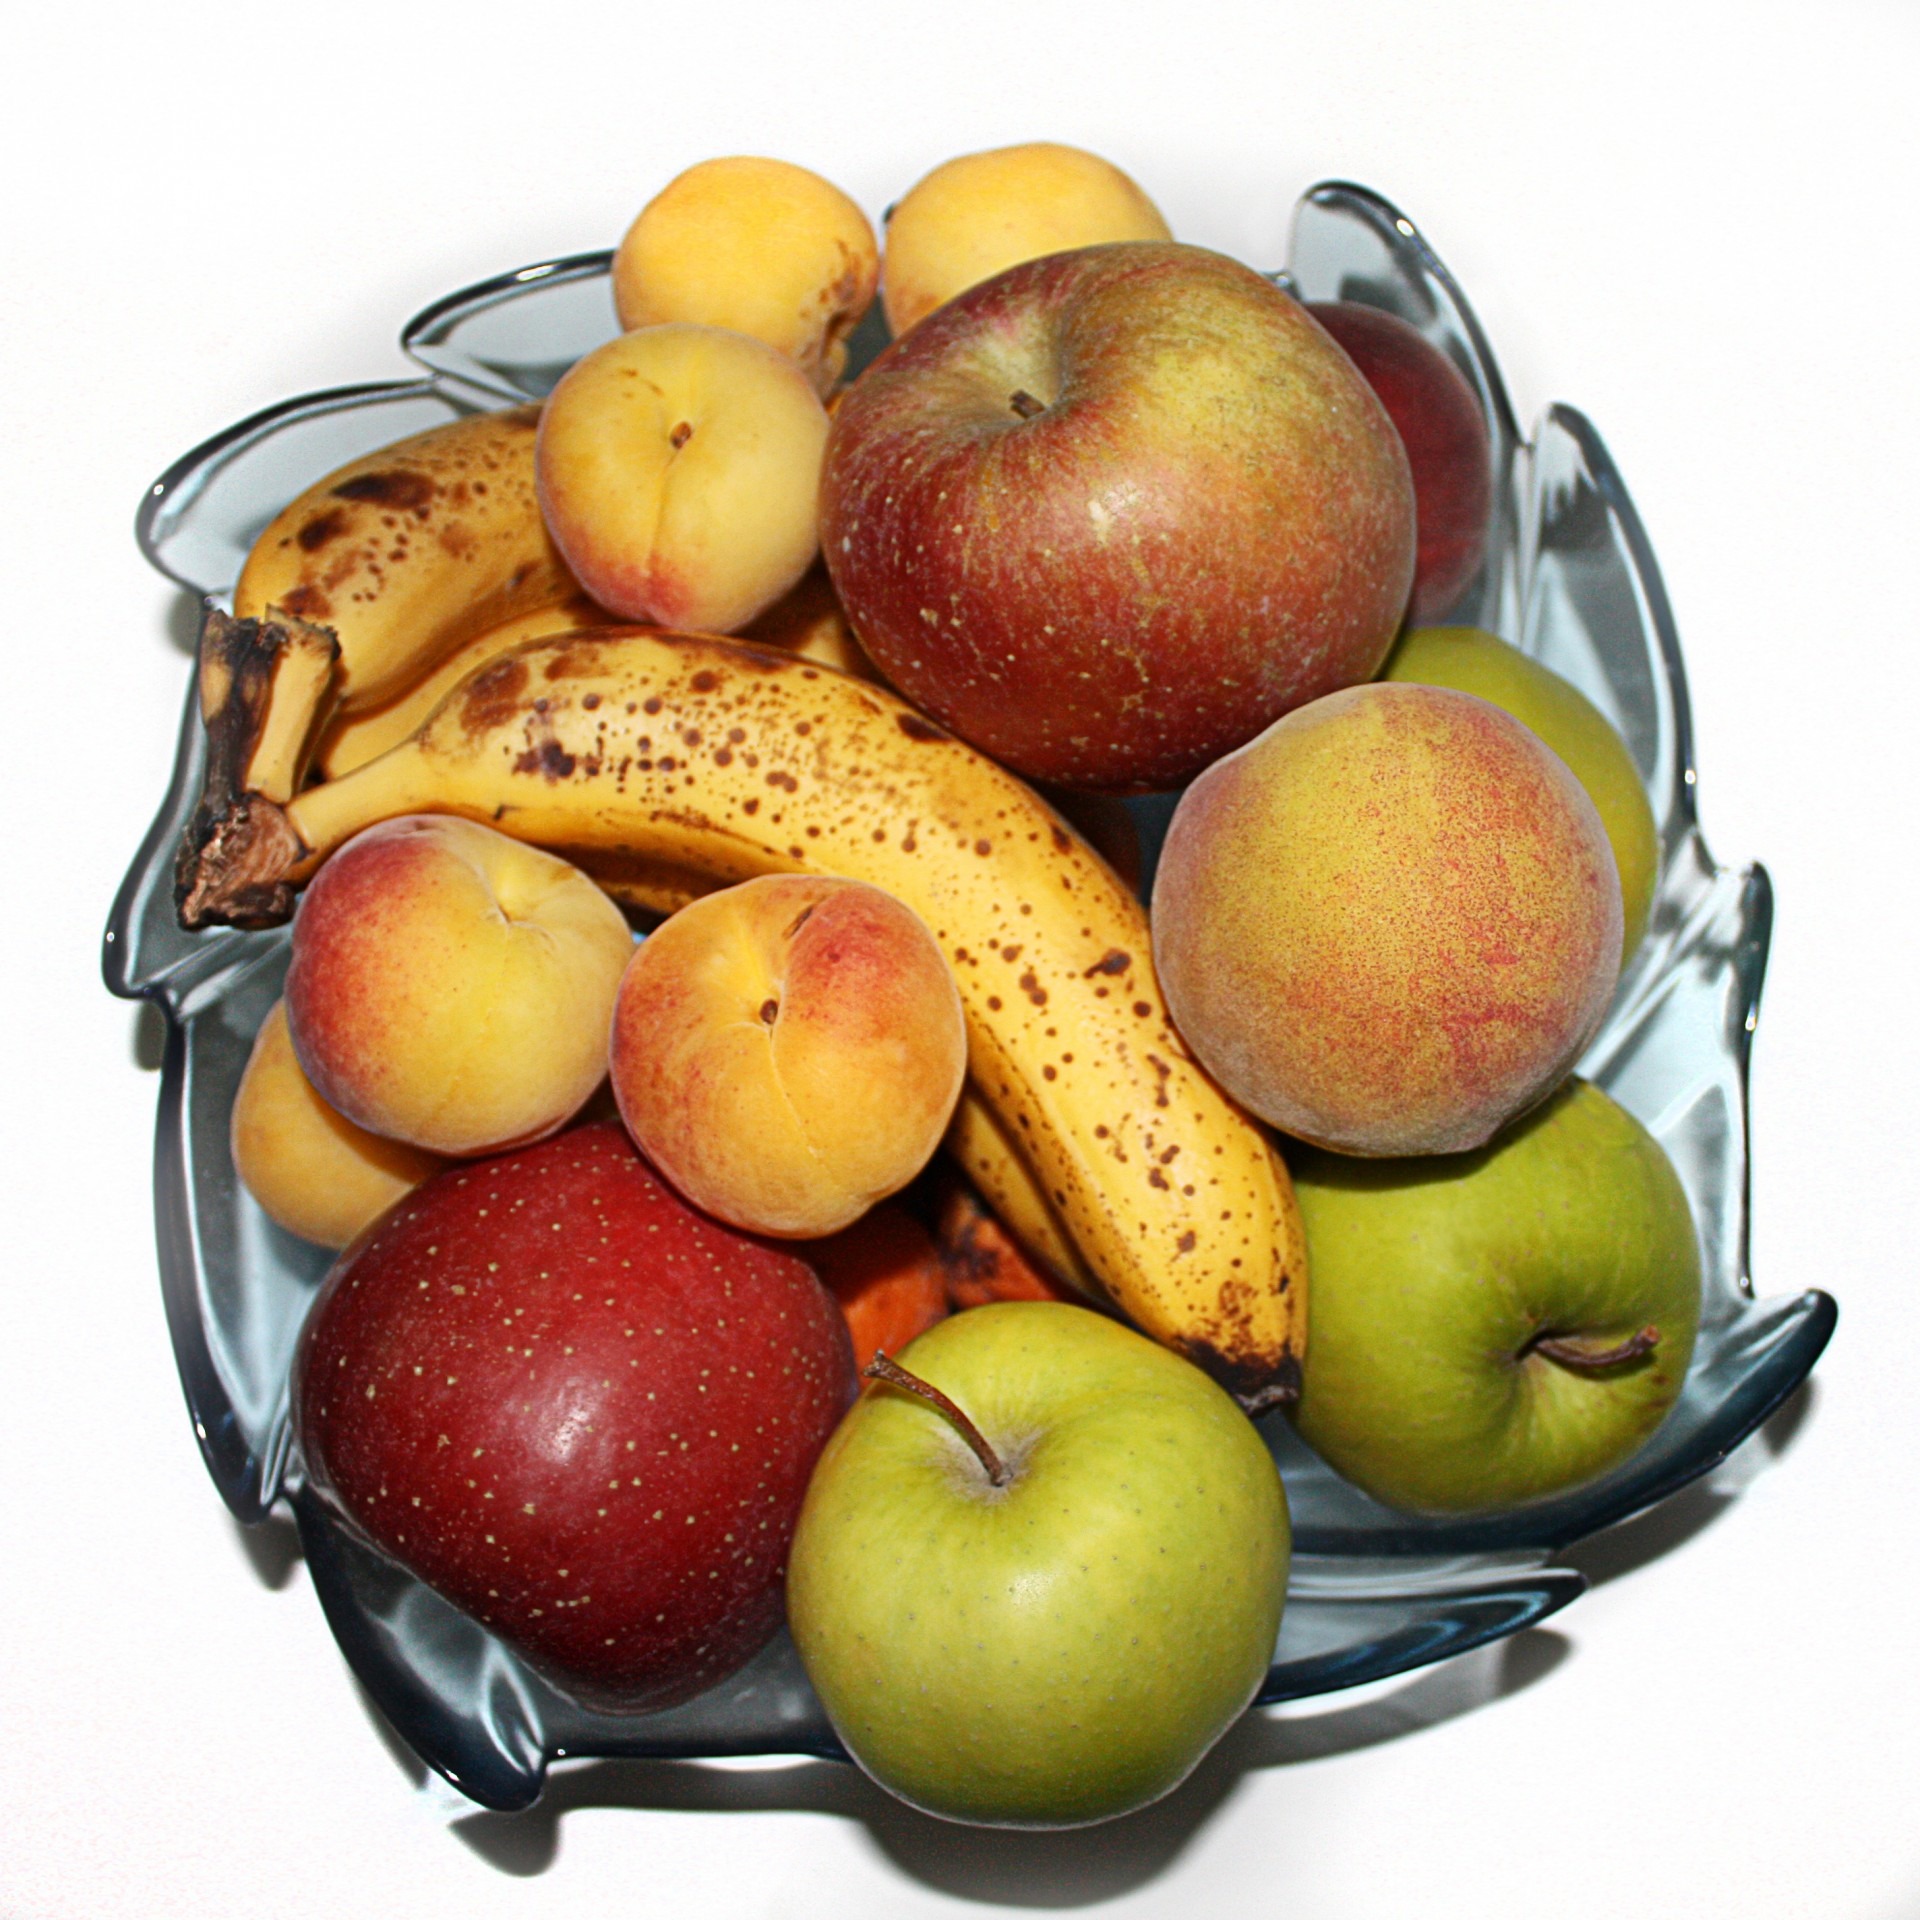
apple, plant, fruit, sweet, ripe, food, harvest, produce, tropical, natural, fresh, market, banana, pear, healthy, snack, delicious, still life, health, variety, painting, freshness, product, apricot, eating, nutrition, mango, peach, tasty, refreshment, diet, various, organic, assorted, assortment, nutritious, flowering plant, rose family, fruity, nectarine, still life photography, land plant